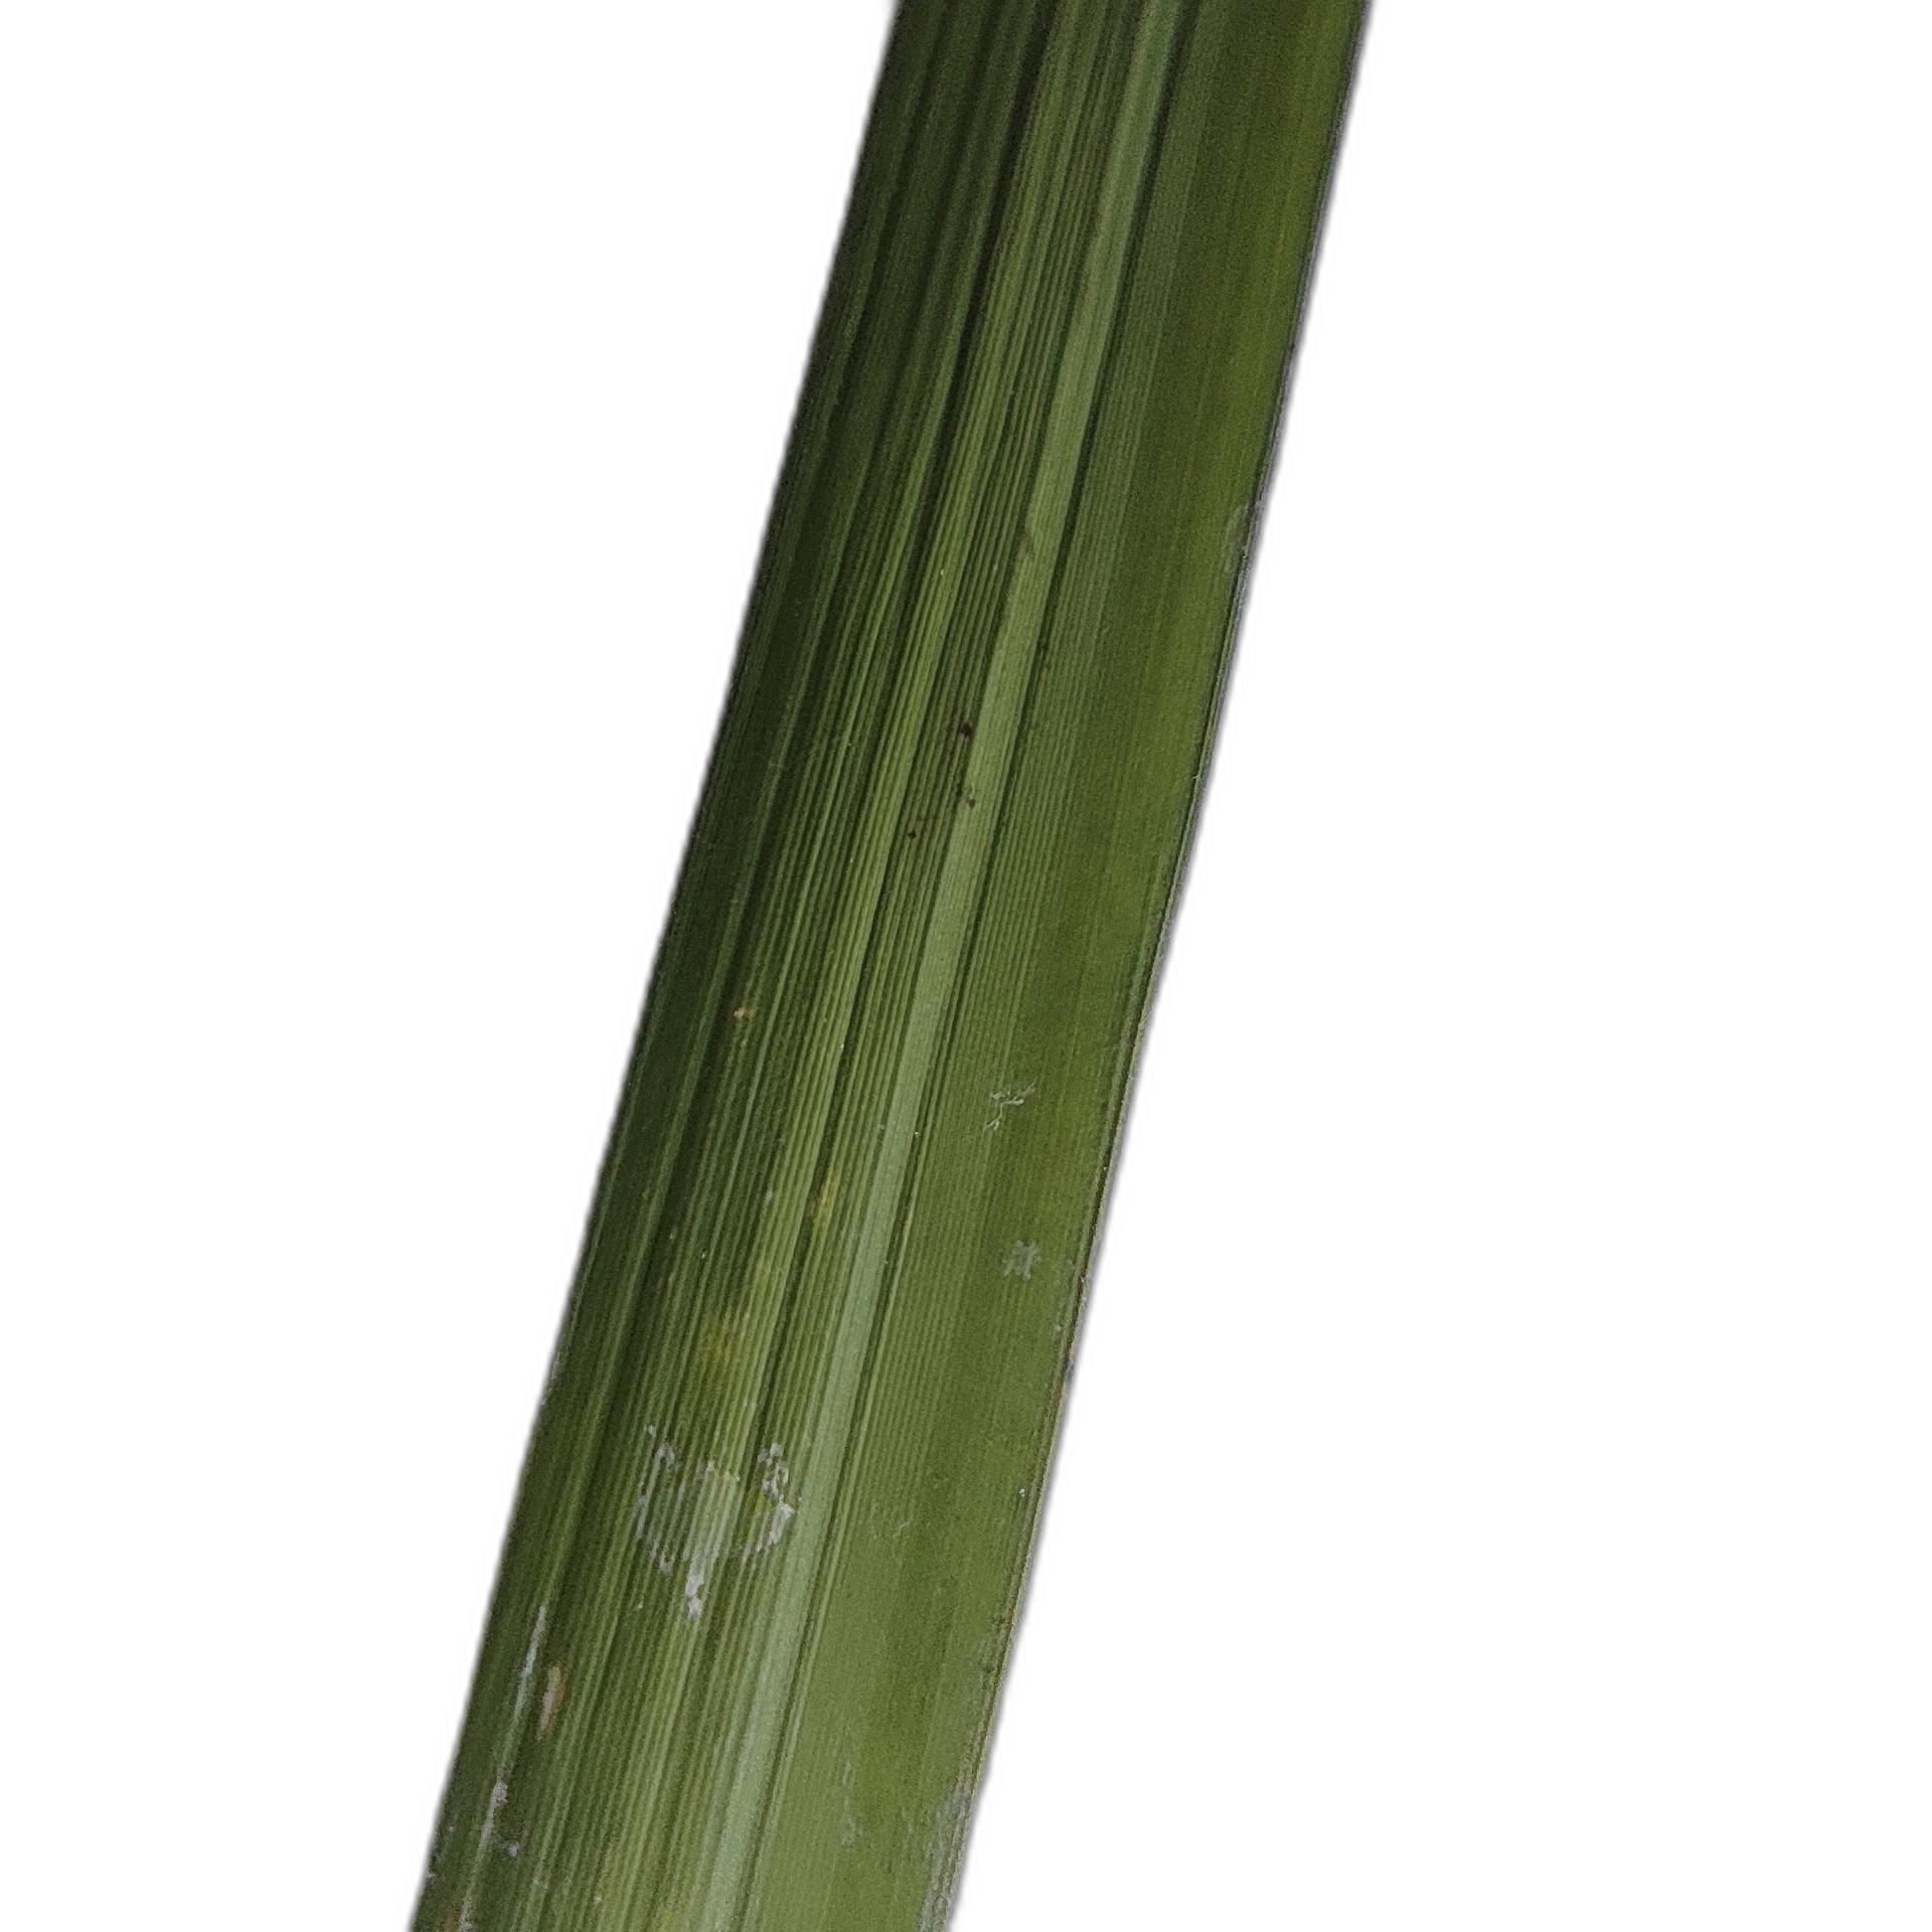
Label: Healthy